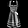
Label: Dress